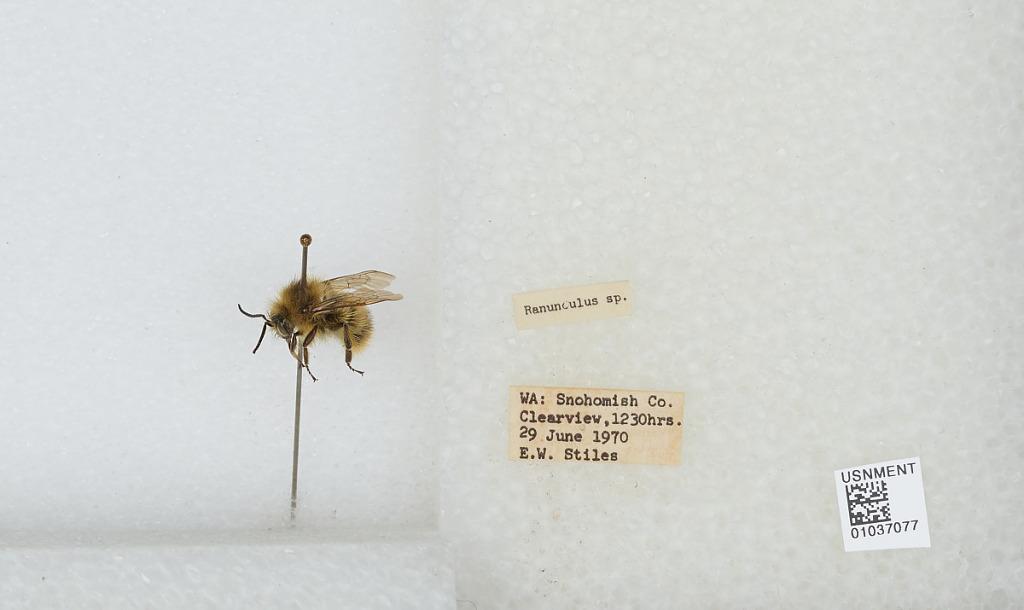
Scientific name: Bombus (Pyrobombus) mixtus Cresson
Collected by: E. Stiles
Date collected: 1970-6-29
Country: United States
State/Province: Washington
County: Snohomish
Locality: Clearview
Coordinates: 47.8292, -122.145